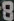
Number: 8